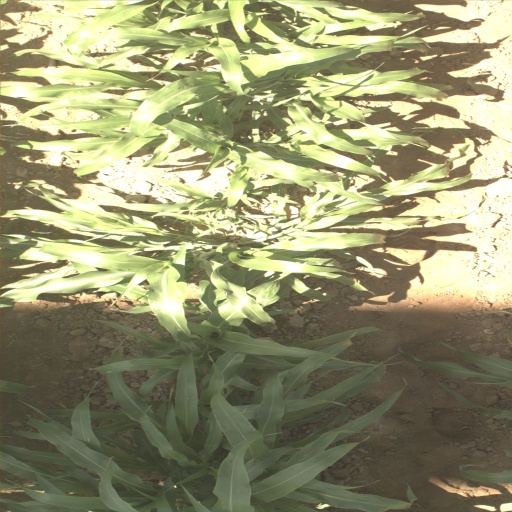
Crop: sorghum